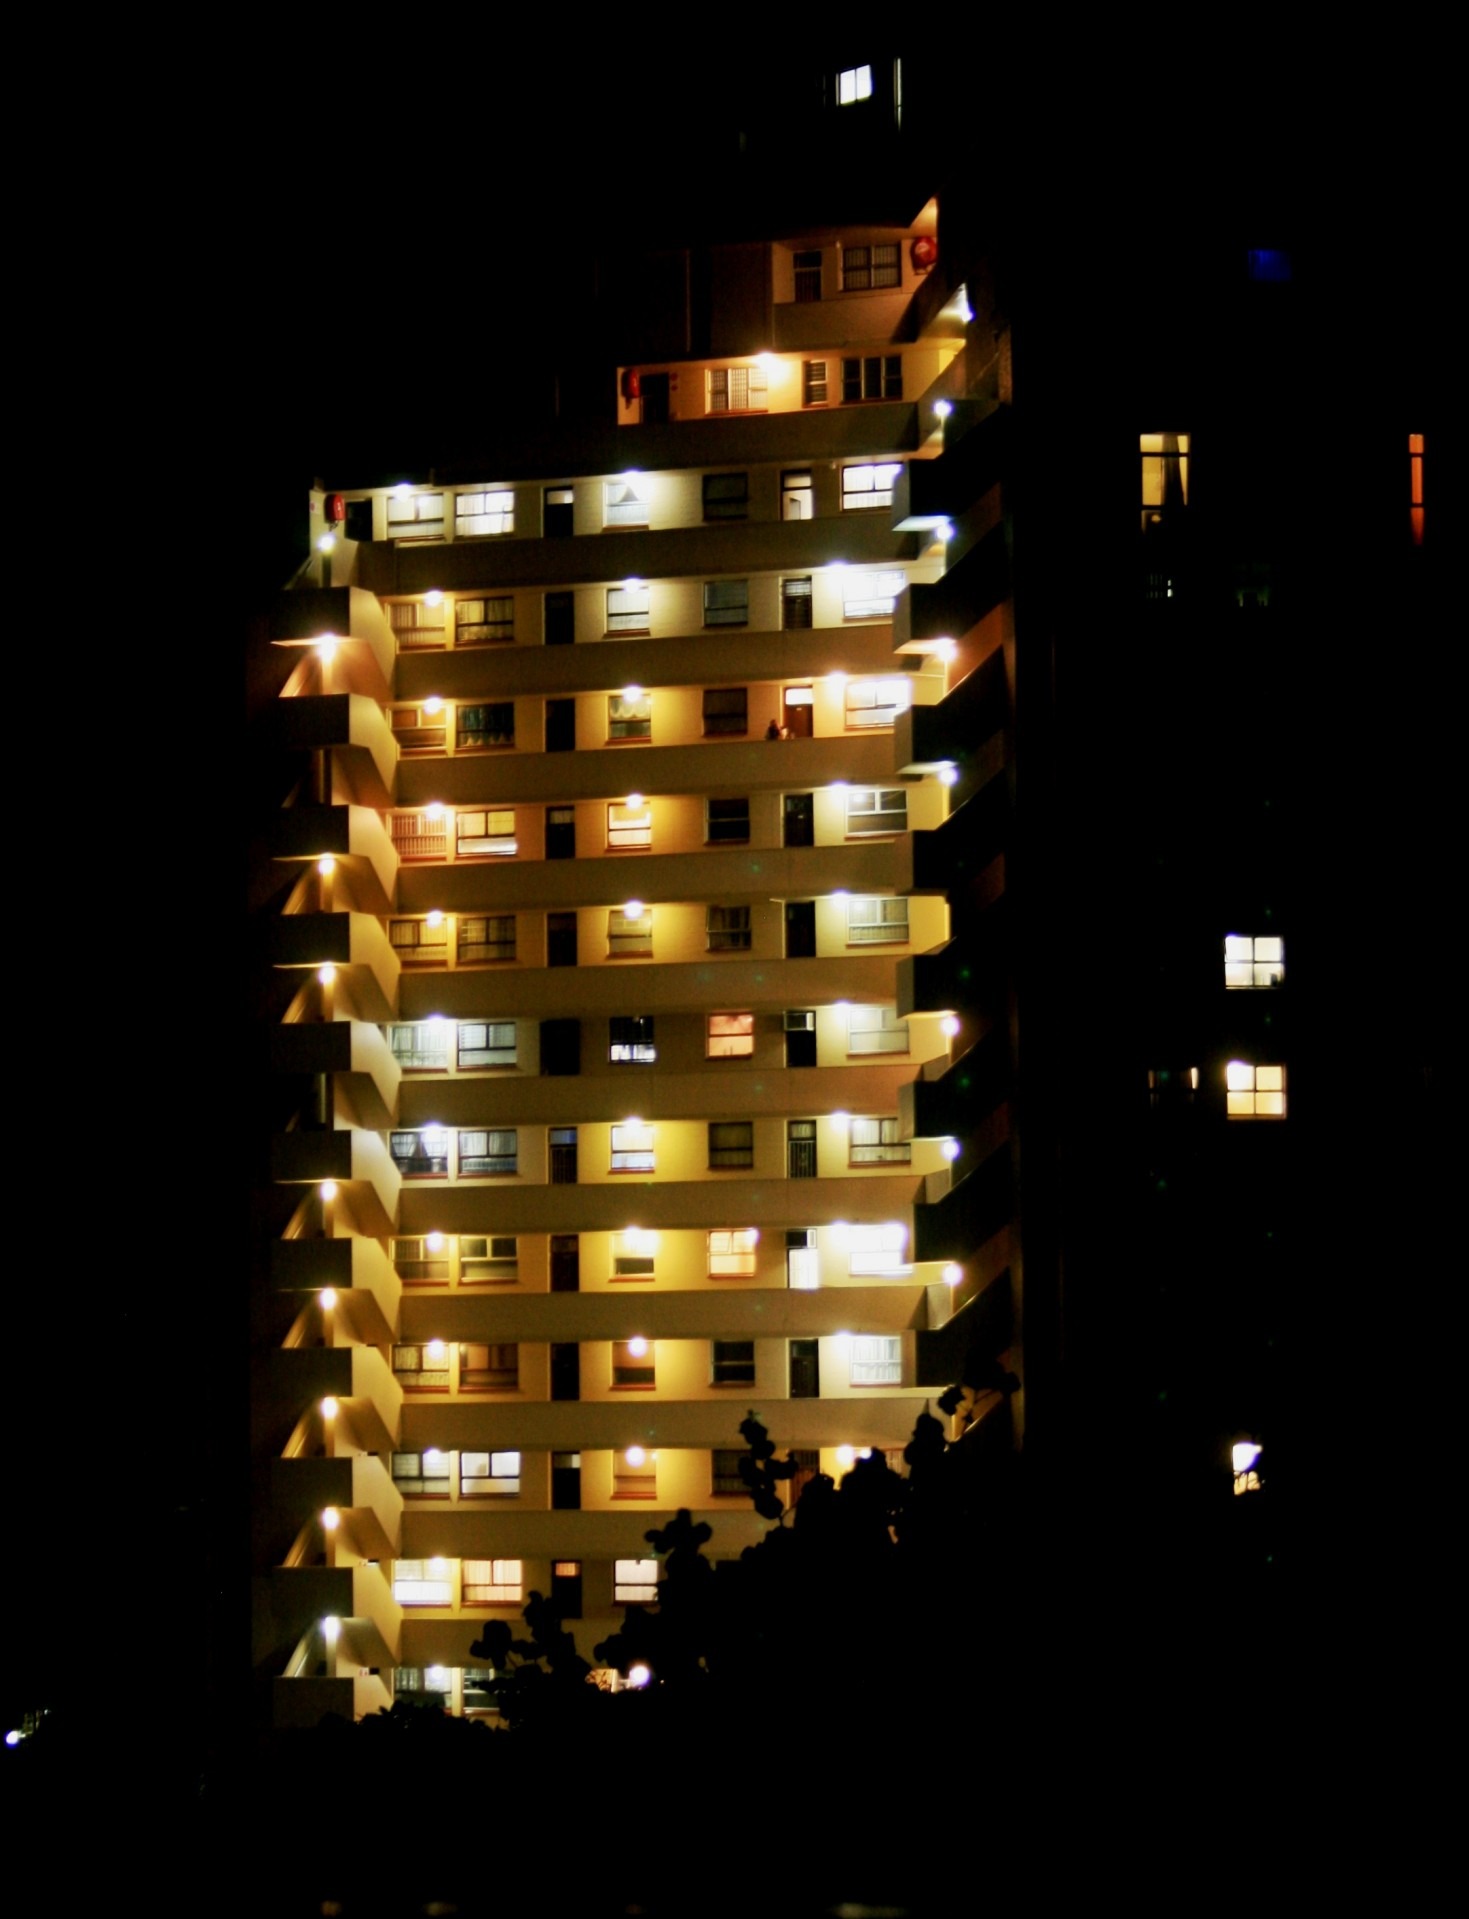
light, glowing, night, building, skyscraper, pattern, reflection, contrast, darkness, lighting, high rise, windows, rows, shining, floors, lights on